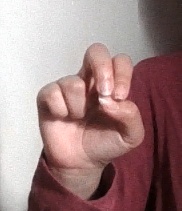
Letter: gaaf